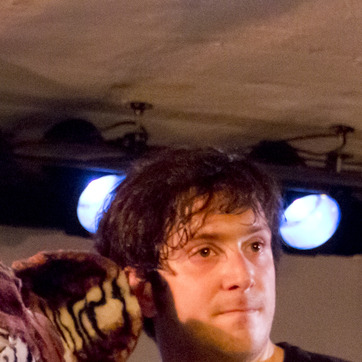
Material: hair